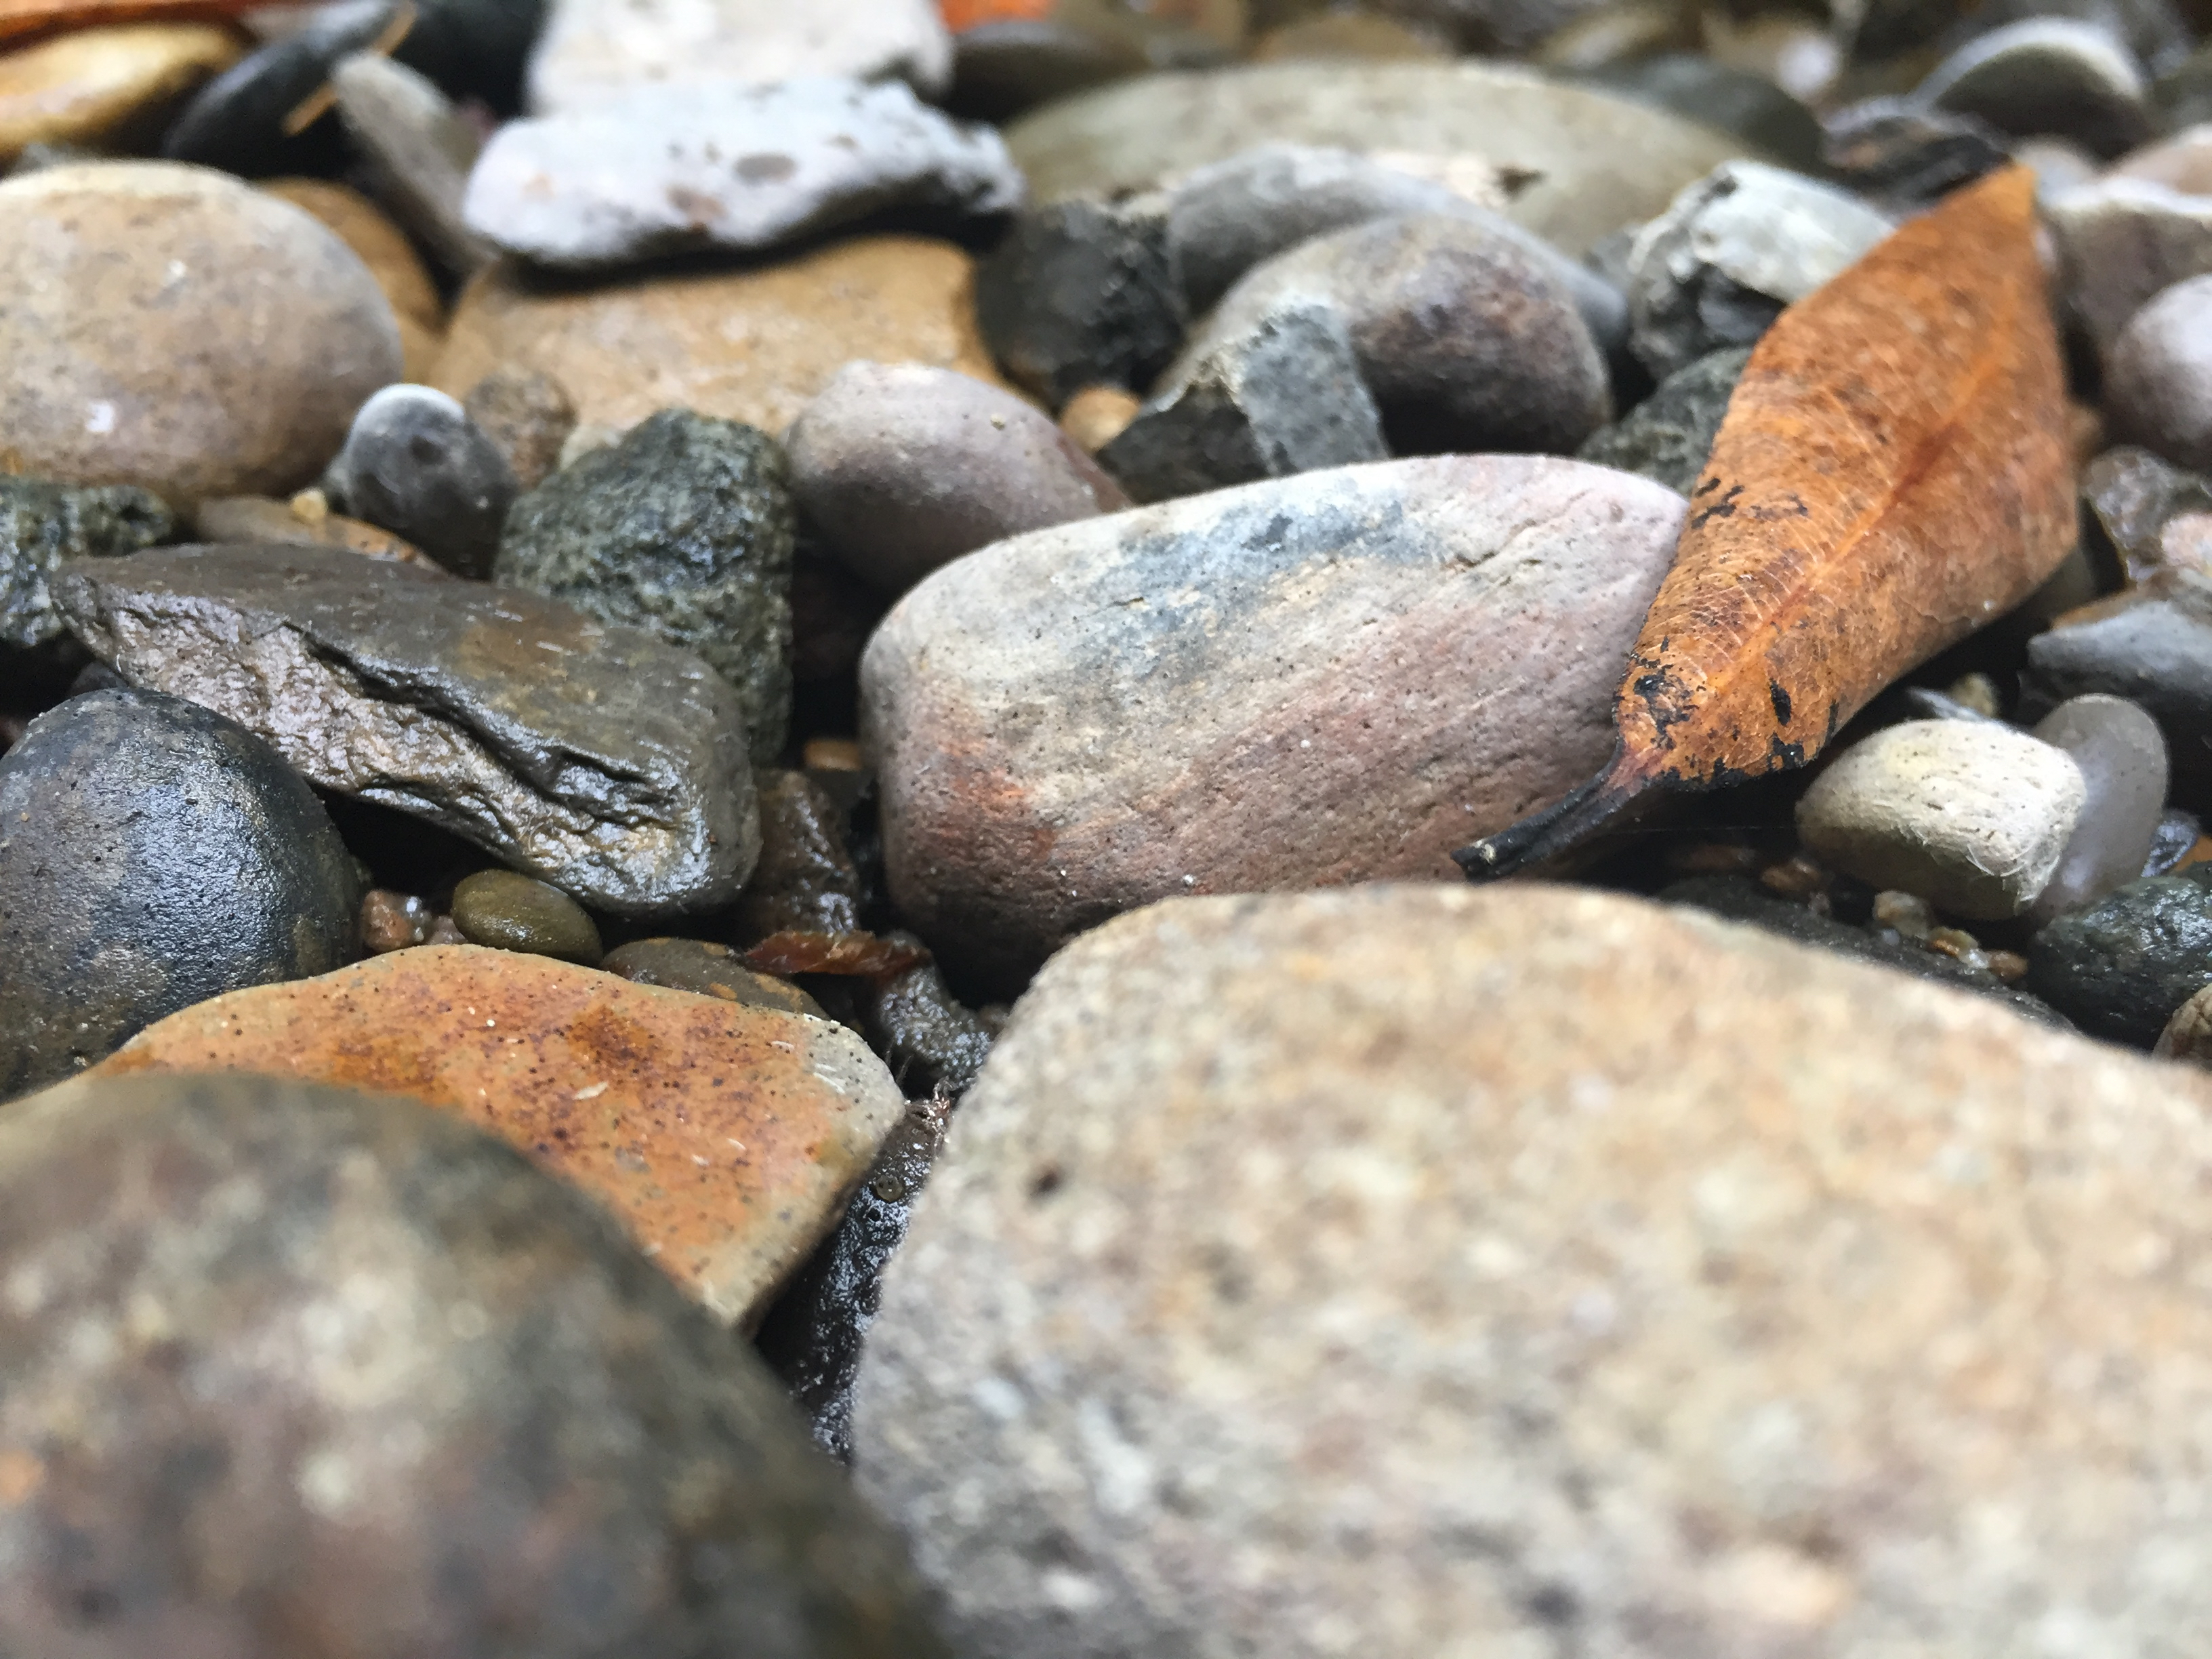
rock, wildlife, pebble, soil, material, close up, gravel, boulder